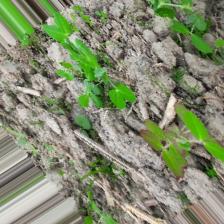
Label: Lentil Rust